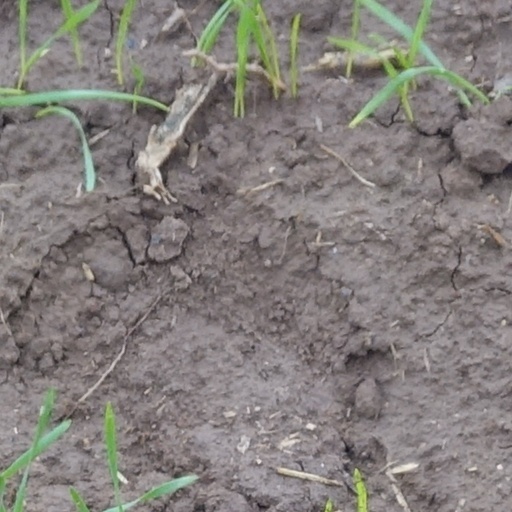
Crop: wheat